History of the Caribbean

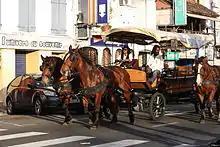
A carriage on a street in Martinique, one of the Caribbean islands that has not become independent. It is an overseas region of France, and its citizens are full French citizens.

The Caribbean region was affected by violence and war throughout much of colonial history, but the wars were often based in Europe, with only minor battles fought in the Caribbean.